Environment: real
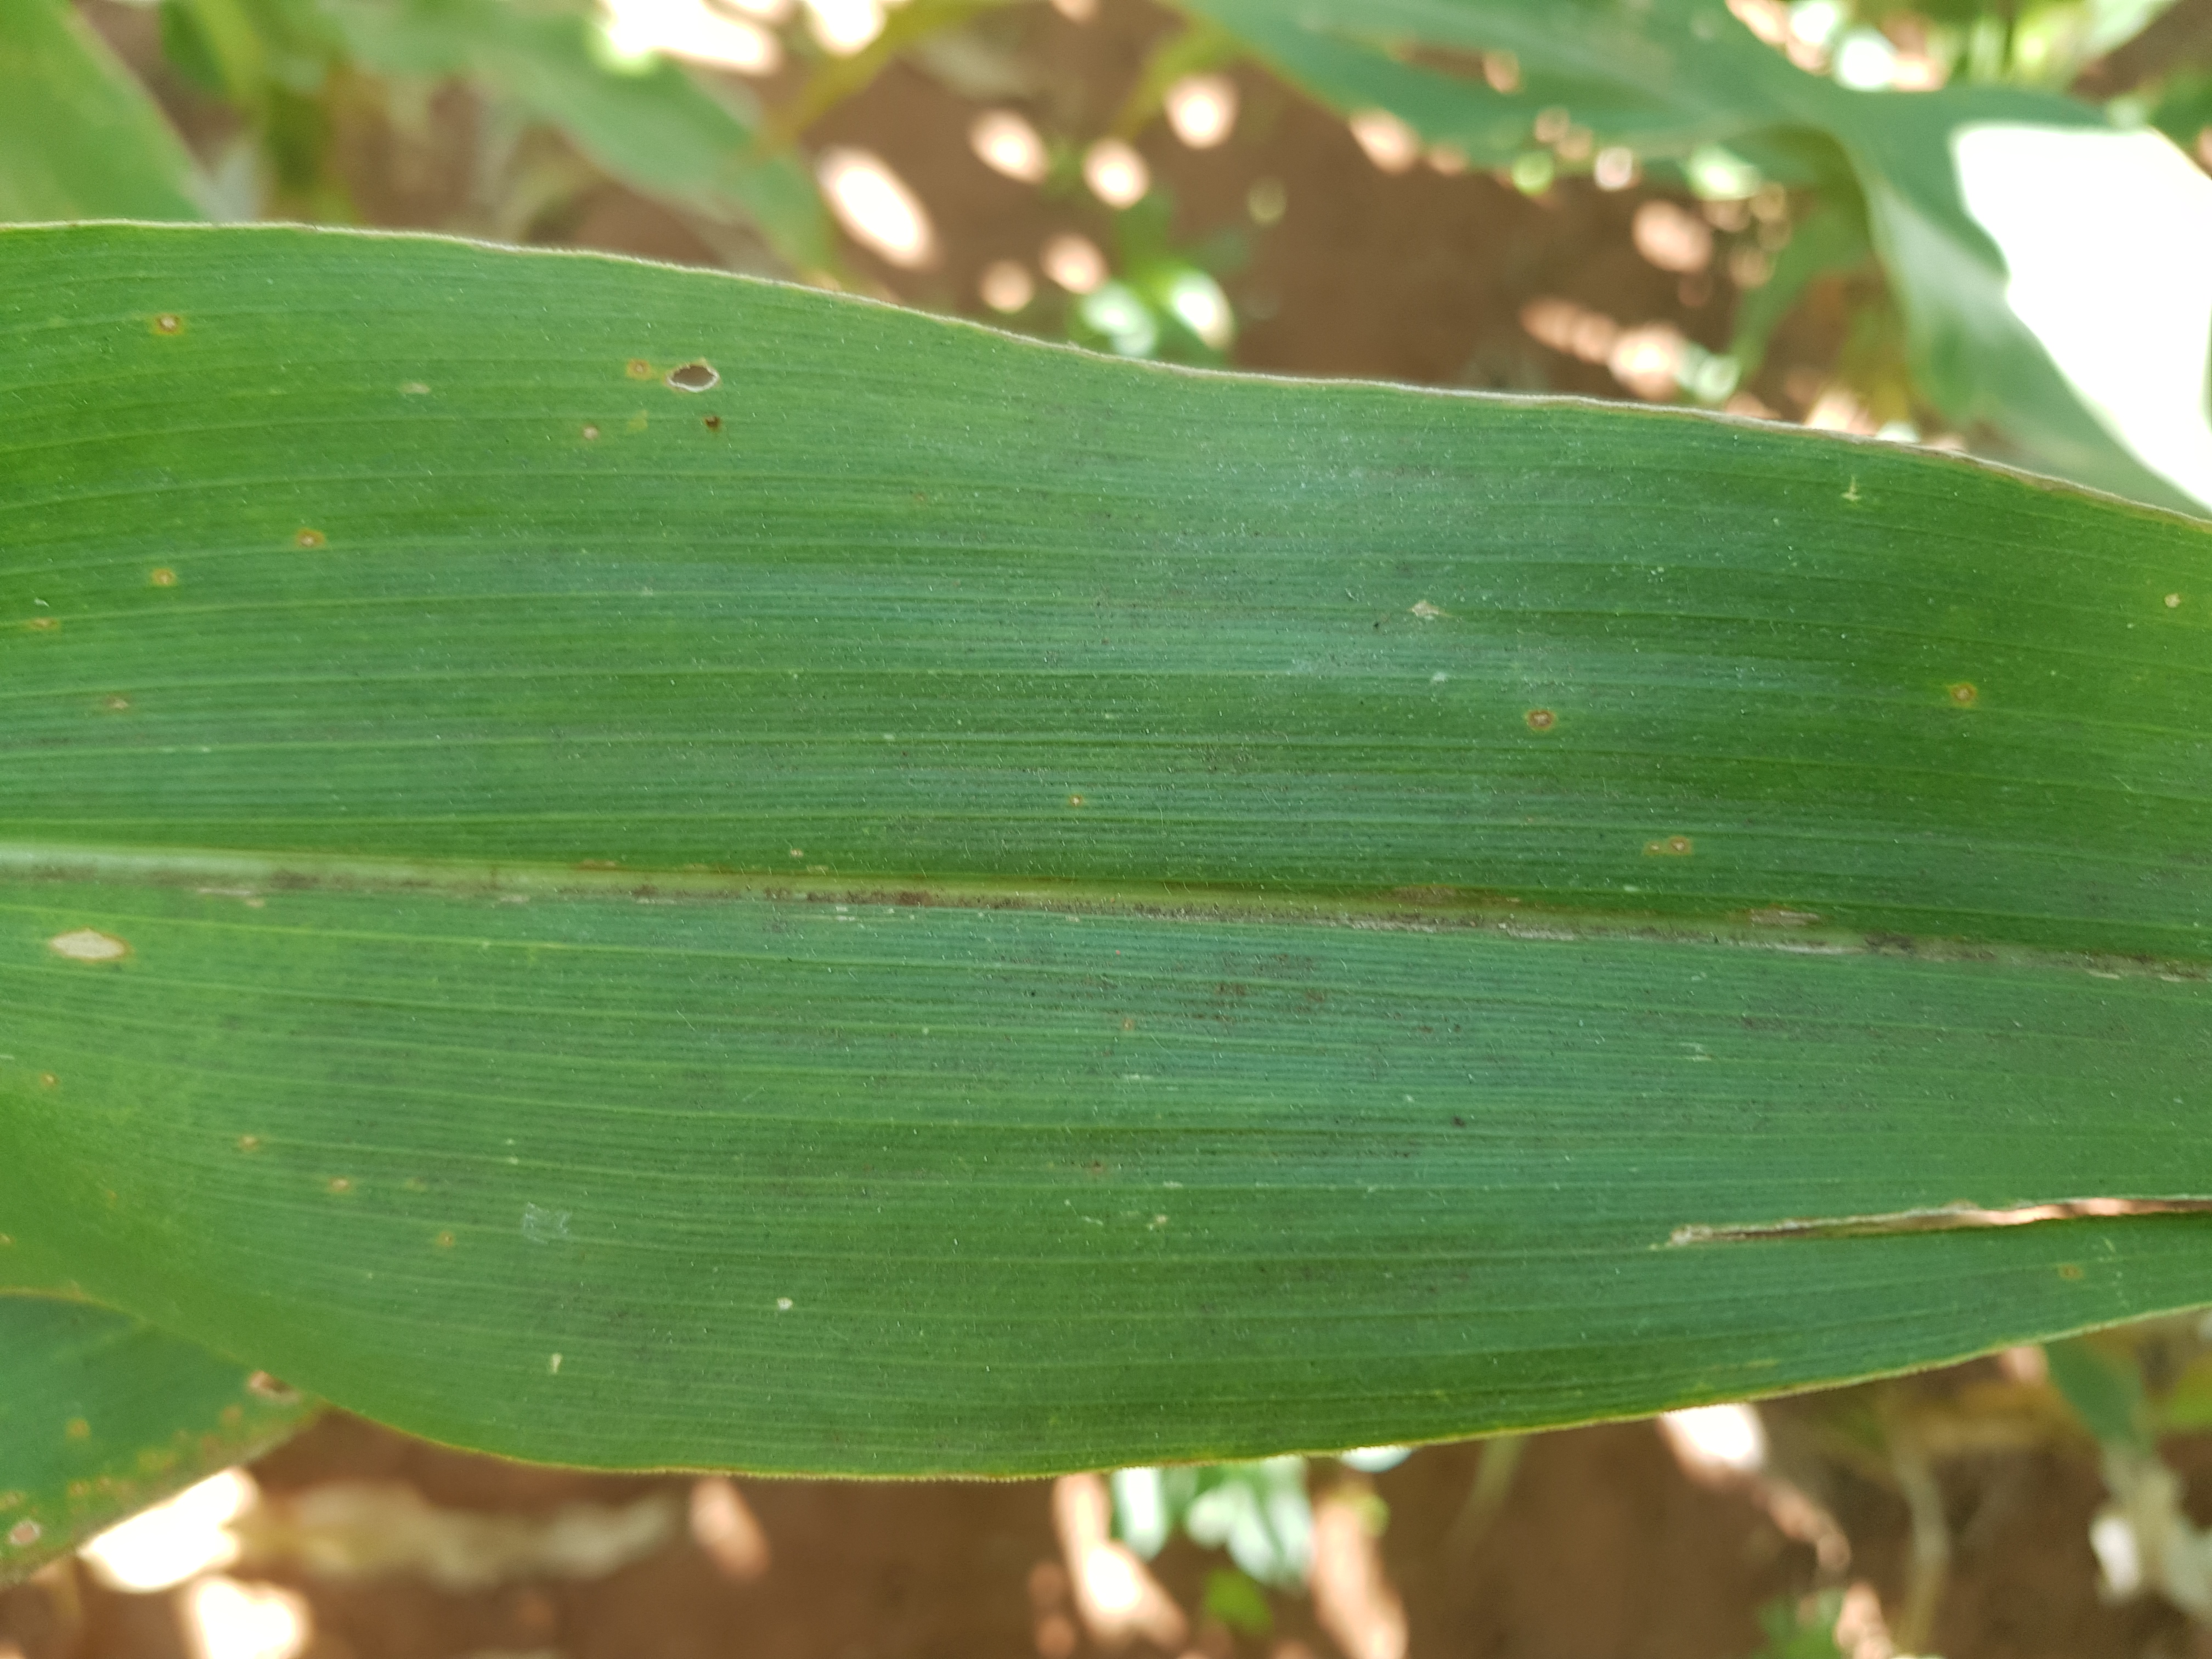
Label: gray_leaf_spot